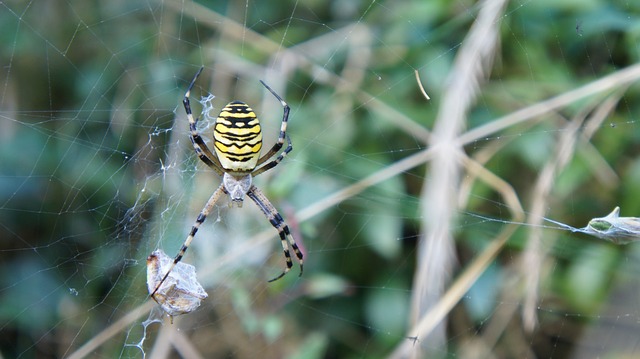
Label: ragno